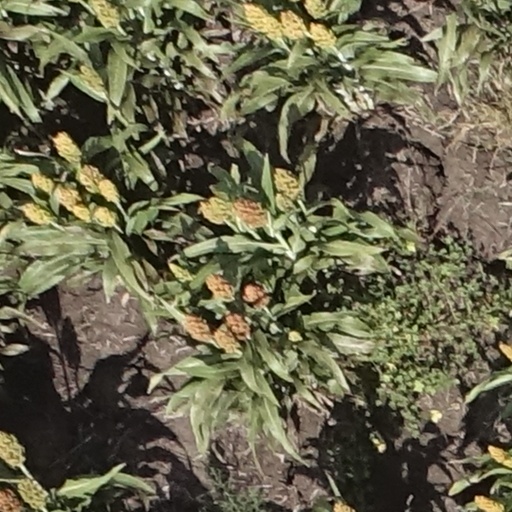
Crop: sorghum